Ken Cowan

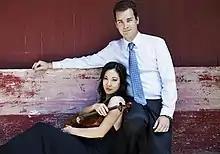
Cowan and his wife Lisa Shihoten (July 12, 2012)

Kenneth Andrew Cowan (born December 19, 1974) is a Canadian church and concert organist who currently serves as professor of organ at the Shepherd School of Music of Rice University in Houston, Texas.